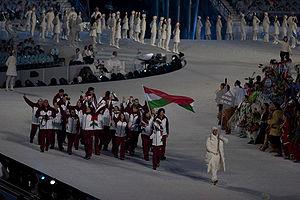
Cet article contient des informations sur la participation et les résultats de la Hongrie aux Jeux olympiques d'hiver de 2010 à Vancouver au Canada. Elle était représentée par 17 athlètes.